Zbigniew Brzezinski

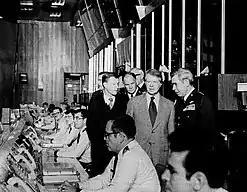
National Security Advisor Zbigniew Brzezinski accompanying President Jimmy Carter during a visit to Strategic Air Command's Headquarters in Offutt Air Force Base, Nebraska.

President Carter chose Brzezinski for the position of National Security Adviser (NSA) because he wanted an assertive intellectual at his side to provide him with day-to-day advice and guidance on foreign policy decisions. Brzezinski would preside over a reorganized National Security Council (NSC) structure, fashioned to ensure that the NSA would be only one of many players in the foreign policy process.